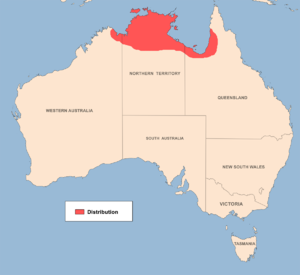
Dryopsophus dahlii est une espèce d'amphibiens de la famille des Pelodryadidae.